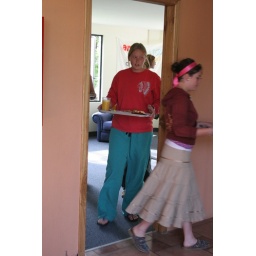
breakfast in bed for the boys